Bono

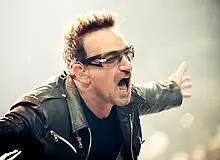
Bono performing with U2 in 2011

Bono has spoken at numerous events on behalf of his activist efforts. He spoke at the 54th Annual National Prayer Breakfast on 2 February 2006, encouraging the care of the socially and economically depressed and calling for an extra one per cent tithe of the United States' national budget. He has made multiple appearances at the World Economic Forum annual meeting in Davos, Switzerland.